Amazigh fibula

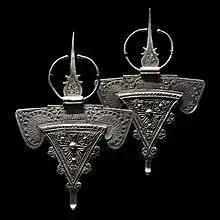
Two Amazigh fibulae crafted from silver on display at the Musée du quai Branly in Paris.

In the language of the Cleuh, this piece is called "tarazwit" or "tazarzit". The word tazarzit is grammatically feminine, as are all words in this language that begin with a t. It seems that this word is derived from the Tamazight word "azar", which means "hair", and this brooch was often woven into hair braids.